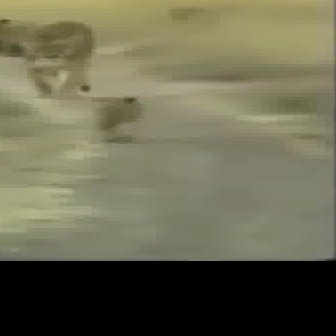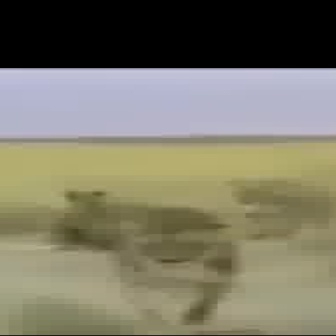
  Please identify the target specified by the bounding box [15,20,93,98] in the first image and locate it in the second image. Return the coordinates in [x_min,y_min,x_max,y_max] format.
Answer: [108,208,235,335]